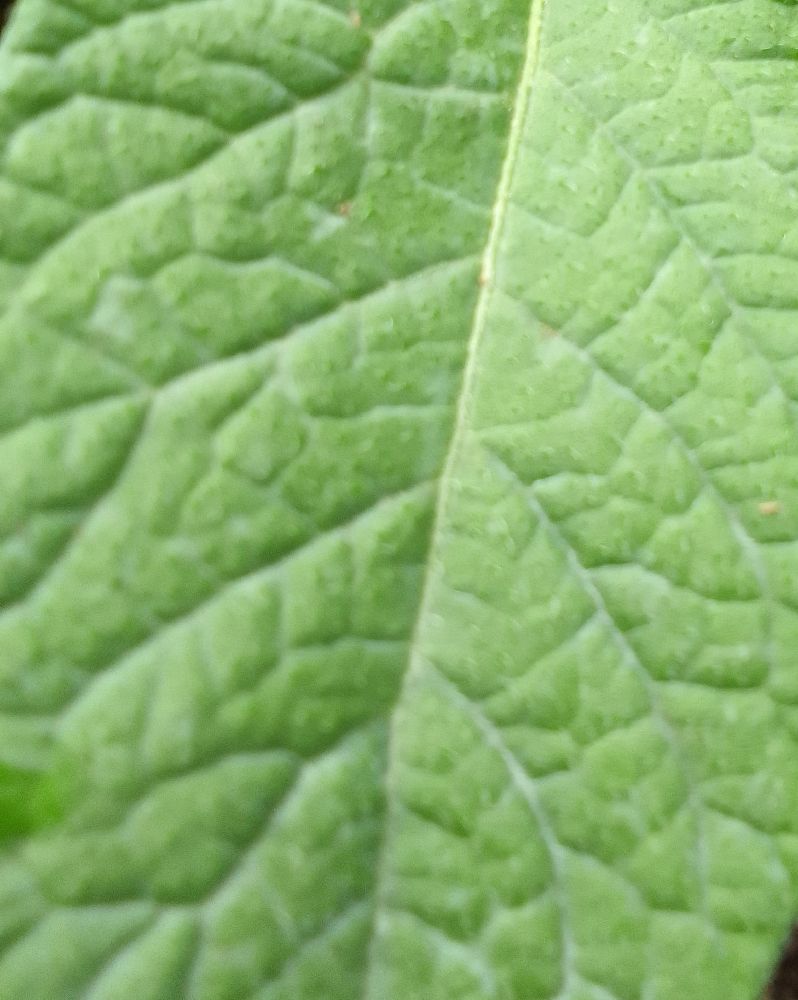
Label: Healthy